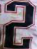
Number: 2